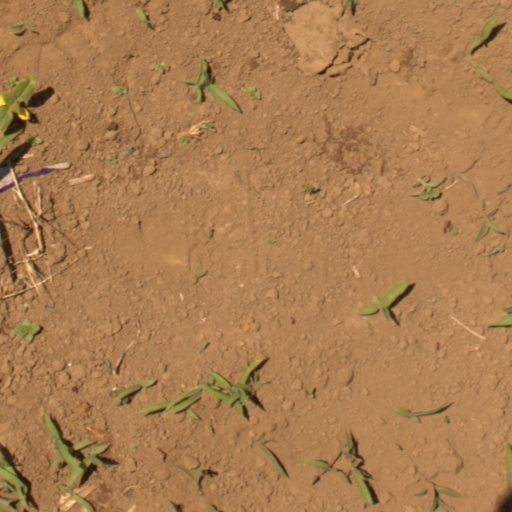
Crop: Jerusalem artichoke